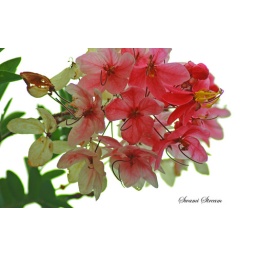
shot them on a tree at Lalbagh botanical gardens .These flowers were near the lalbagh tank